Bayyinah Bello

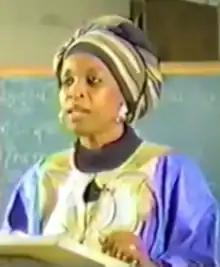

Bayyinah Bello (born 1948) is a historian with expertise in Haitian and Pan-African history. She is also well known for being a teacher, writer and humanitarian worker, who in her earlier career spent 15 years living and travelling in West Africa, including four years in Nigeria, as well as in Benin, Togo, and other countries in the region.